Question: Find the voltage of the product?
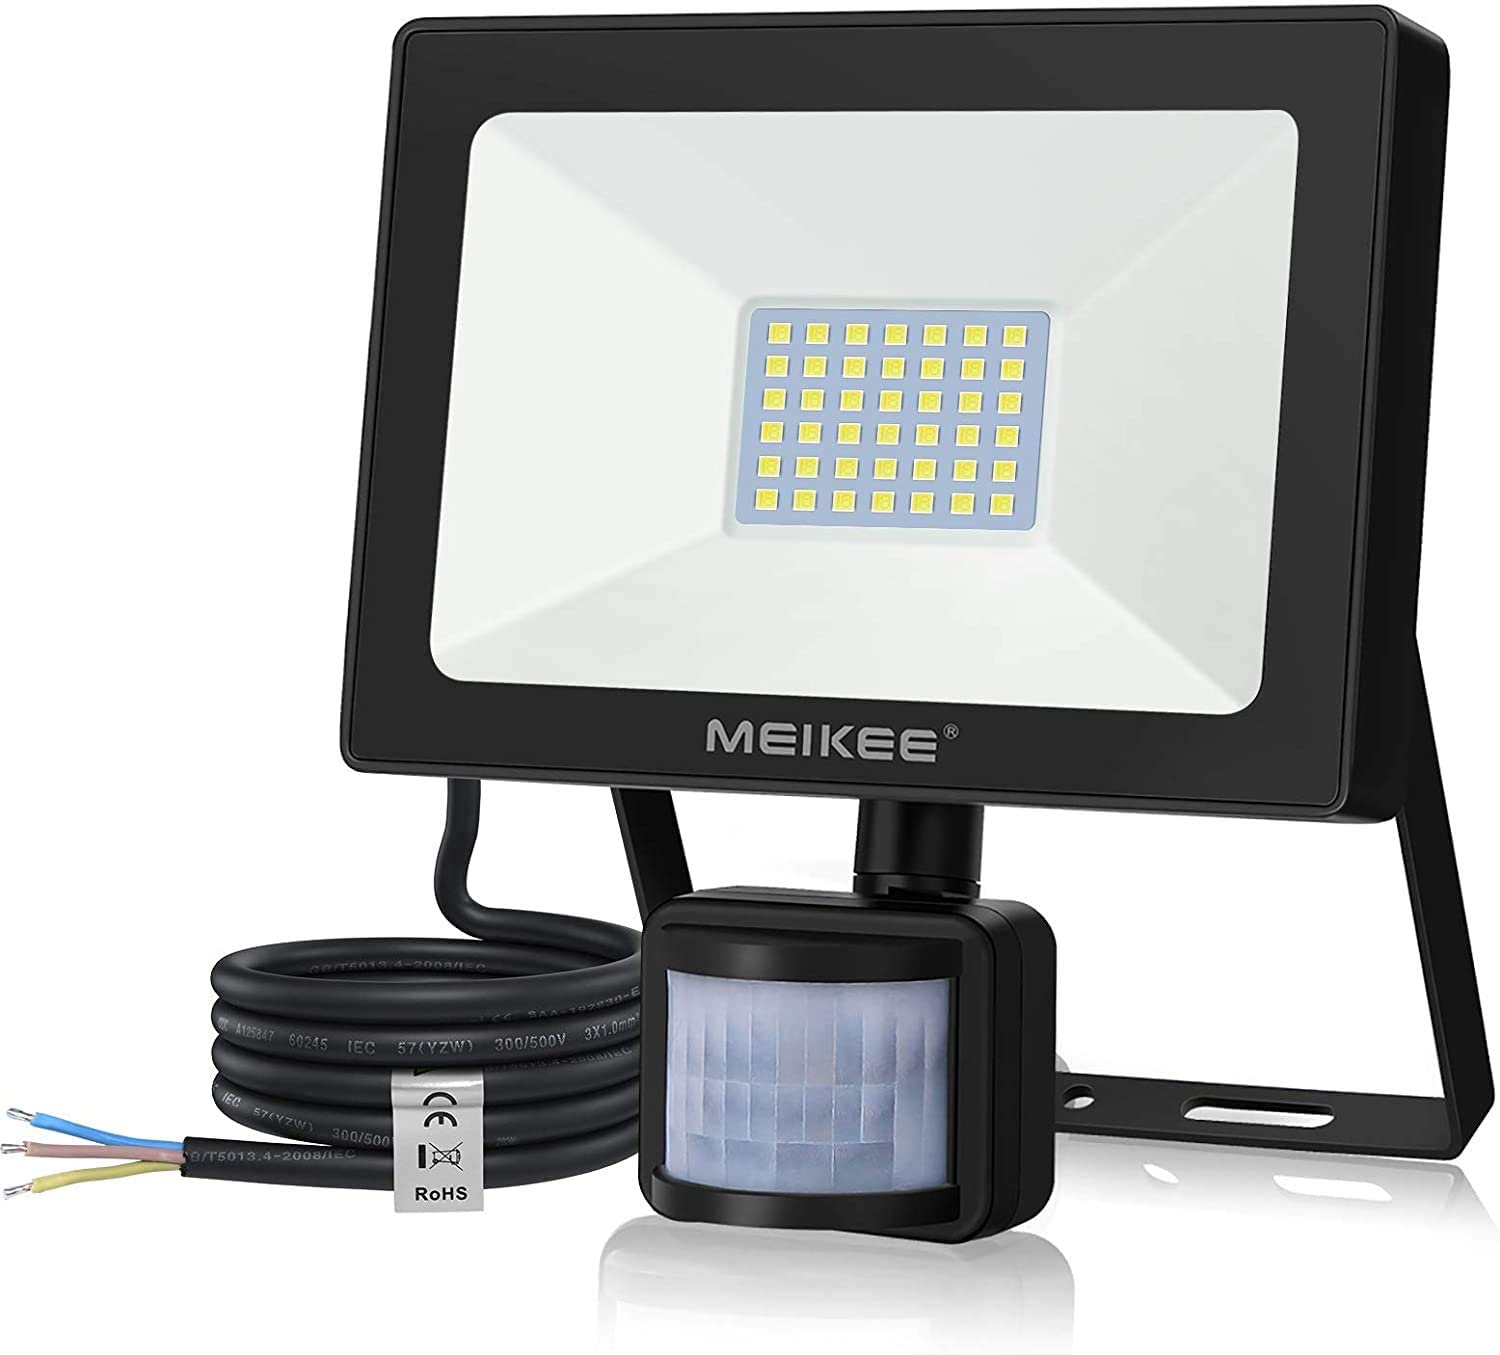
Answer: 0.6 volt